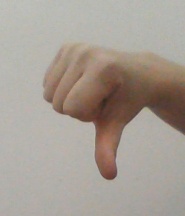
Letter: waw